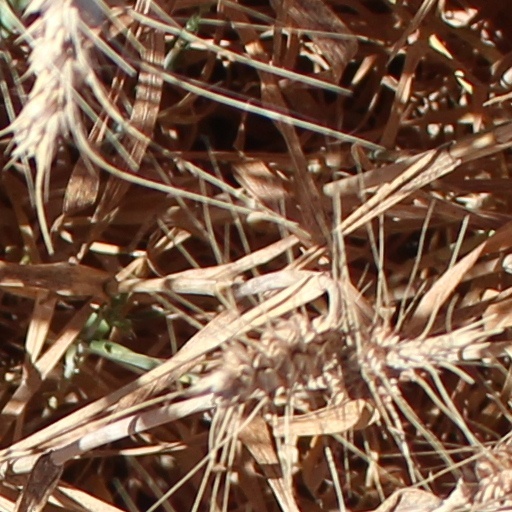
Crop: wheat